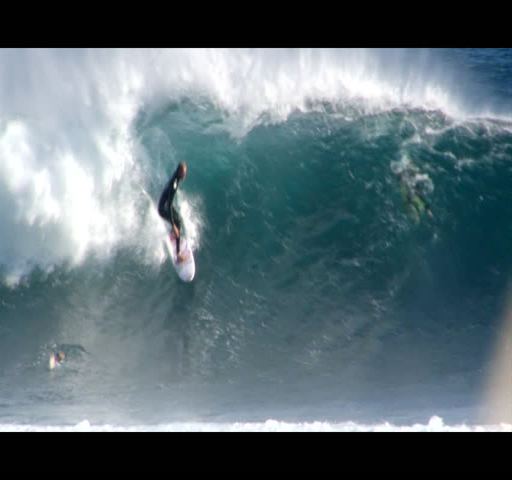
a surfer carving while riding a huge wave , other surfers visible in the foreground